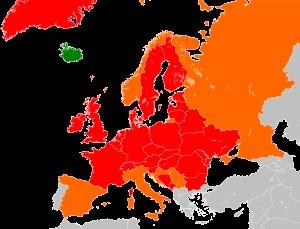
Cartographie approximative